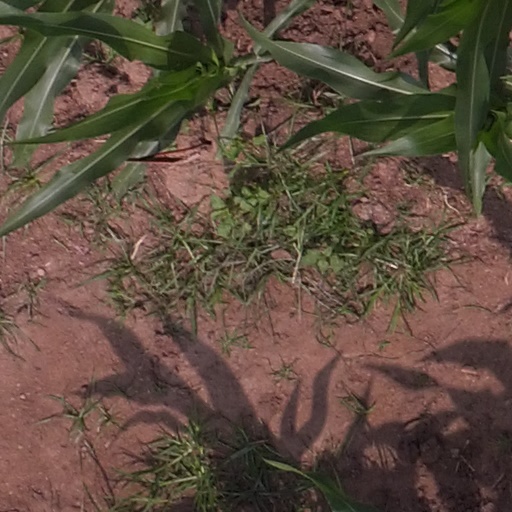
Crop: maize; corn